Love (band)

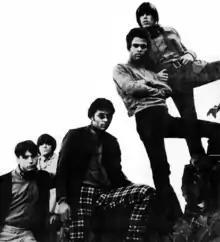
Love, pictured in a 1966 promo for the single "My Little Red Book".

Singer/multi-instrumentalist Arthur Lee, who was originally from Memphis, Tennessee but had lived in Los Angeles since the age of five, had been recording since 1963 with his bands the LAG's and Lee's American Four. He wrote and produced the single "My Diary" for Rosa Lee Brooks in 1964, which featured Jimi Hendrix on guitar. The Sons Of Adam, which included future Love drummer Michael Stuart, recorded the Lee composition "Feathered Fish". After attending a performance by the Byrds, Lee decided to form a band that joined the newly minted folk-rock sound of the Byrds to his primarily rhythm and blues style.